Memorial Art Gallery

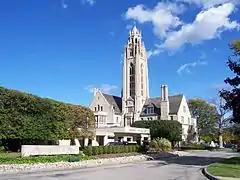
The Gallery main entrance, also showing the Cutler Union

The inaugural exhibition, curated by George Herdle, consisted of contemporary American paintings, many of which were for sale, on loan from the artists or their dealers. Since the Gallery had no endowment for acquisitions in its first decades, exhibitions were an opportunity for donors to acquire works and then immediately gift their purchases to the gallery to start its permanent collection. Significant early gifts acquired from exhibitions included: Willard Metcalf's "[Golden Carnival]", Joaquín Sorolla's "[Oxen on the Beach]" and Paul Dougherty's "[Coast of Cornwall, near St. Ives]".